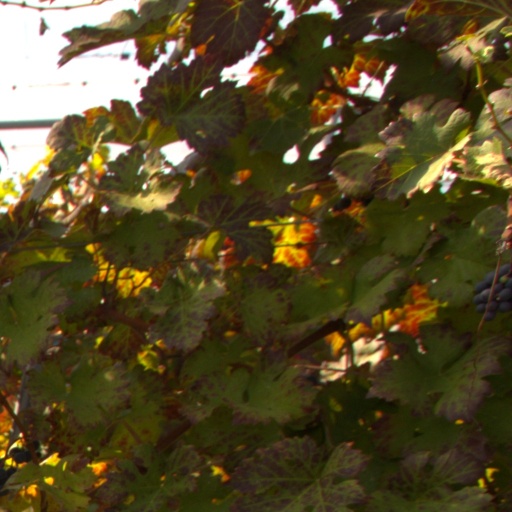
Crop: grape